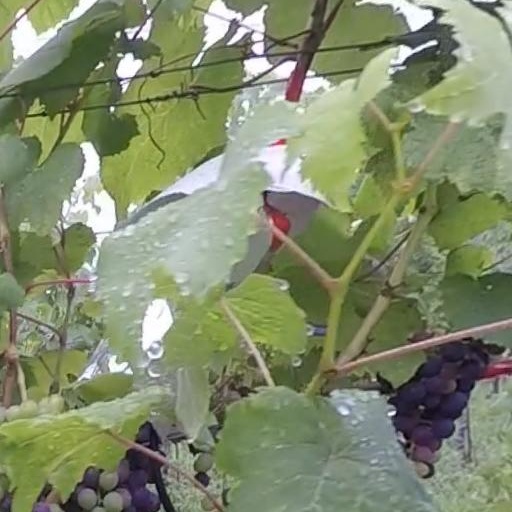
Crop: grape